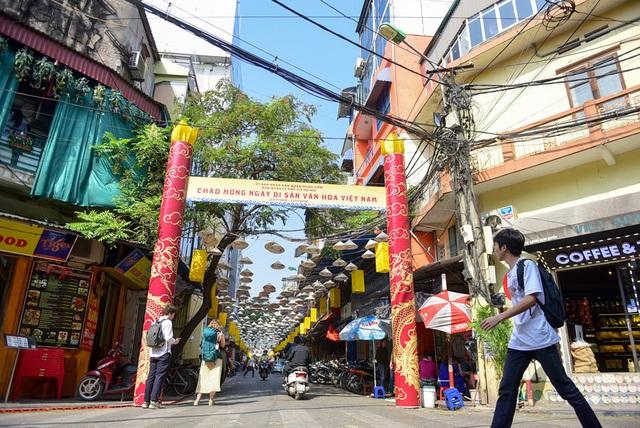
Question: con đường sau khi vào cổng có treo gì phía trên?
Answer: có treo những chiếc nón lá